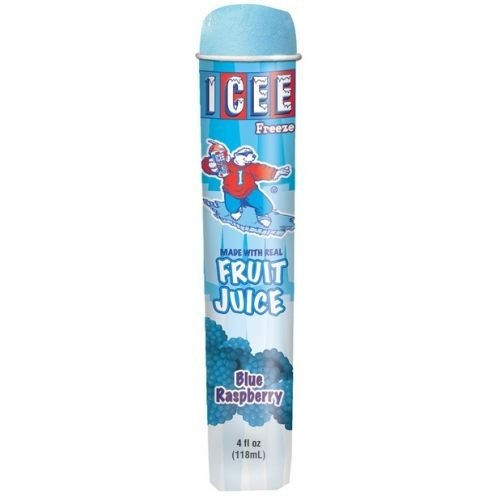
Item Name: Icee Blue Raspberry Squeeze Up Tubes, 4 Ounce -- 24 per case.
Bullet Point: Ships frozen, CANNOT be cancelled after being processed.
Product Description: Wide variety of fun tasty frozen treats enjoyed by children and adults, Whole Fruit brand contains 100 percent juice, no added sugar and no artificial colors. It is like enjoying a whole piece of fruit. 100 percent RDA Vitamin C Gluten Free
Value: 24.0
Unit: Count

Price: 66.765